Affreca de Courcy

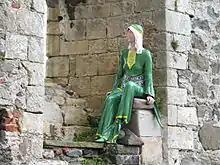
Mannequin of Affreca at Carrickfergus Castle.

Affreca de Courcy or Affrica Guðrøðardóttir was a late 12th-/early 13th century noblewoman. She was the daughter of Godred Olafsson, King of the Isles, a member of the Crovan dynasty. In the late 12th century she married John de Courcy. Affrica is noted for religious patronage in Northern Ireland.